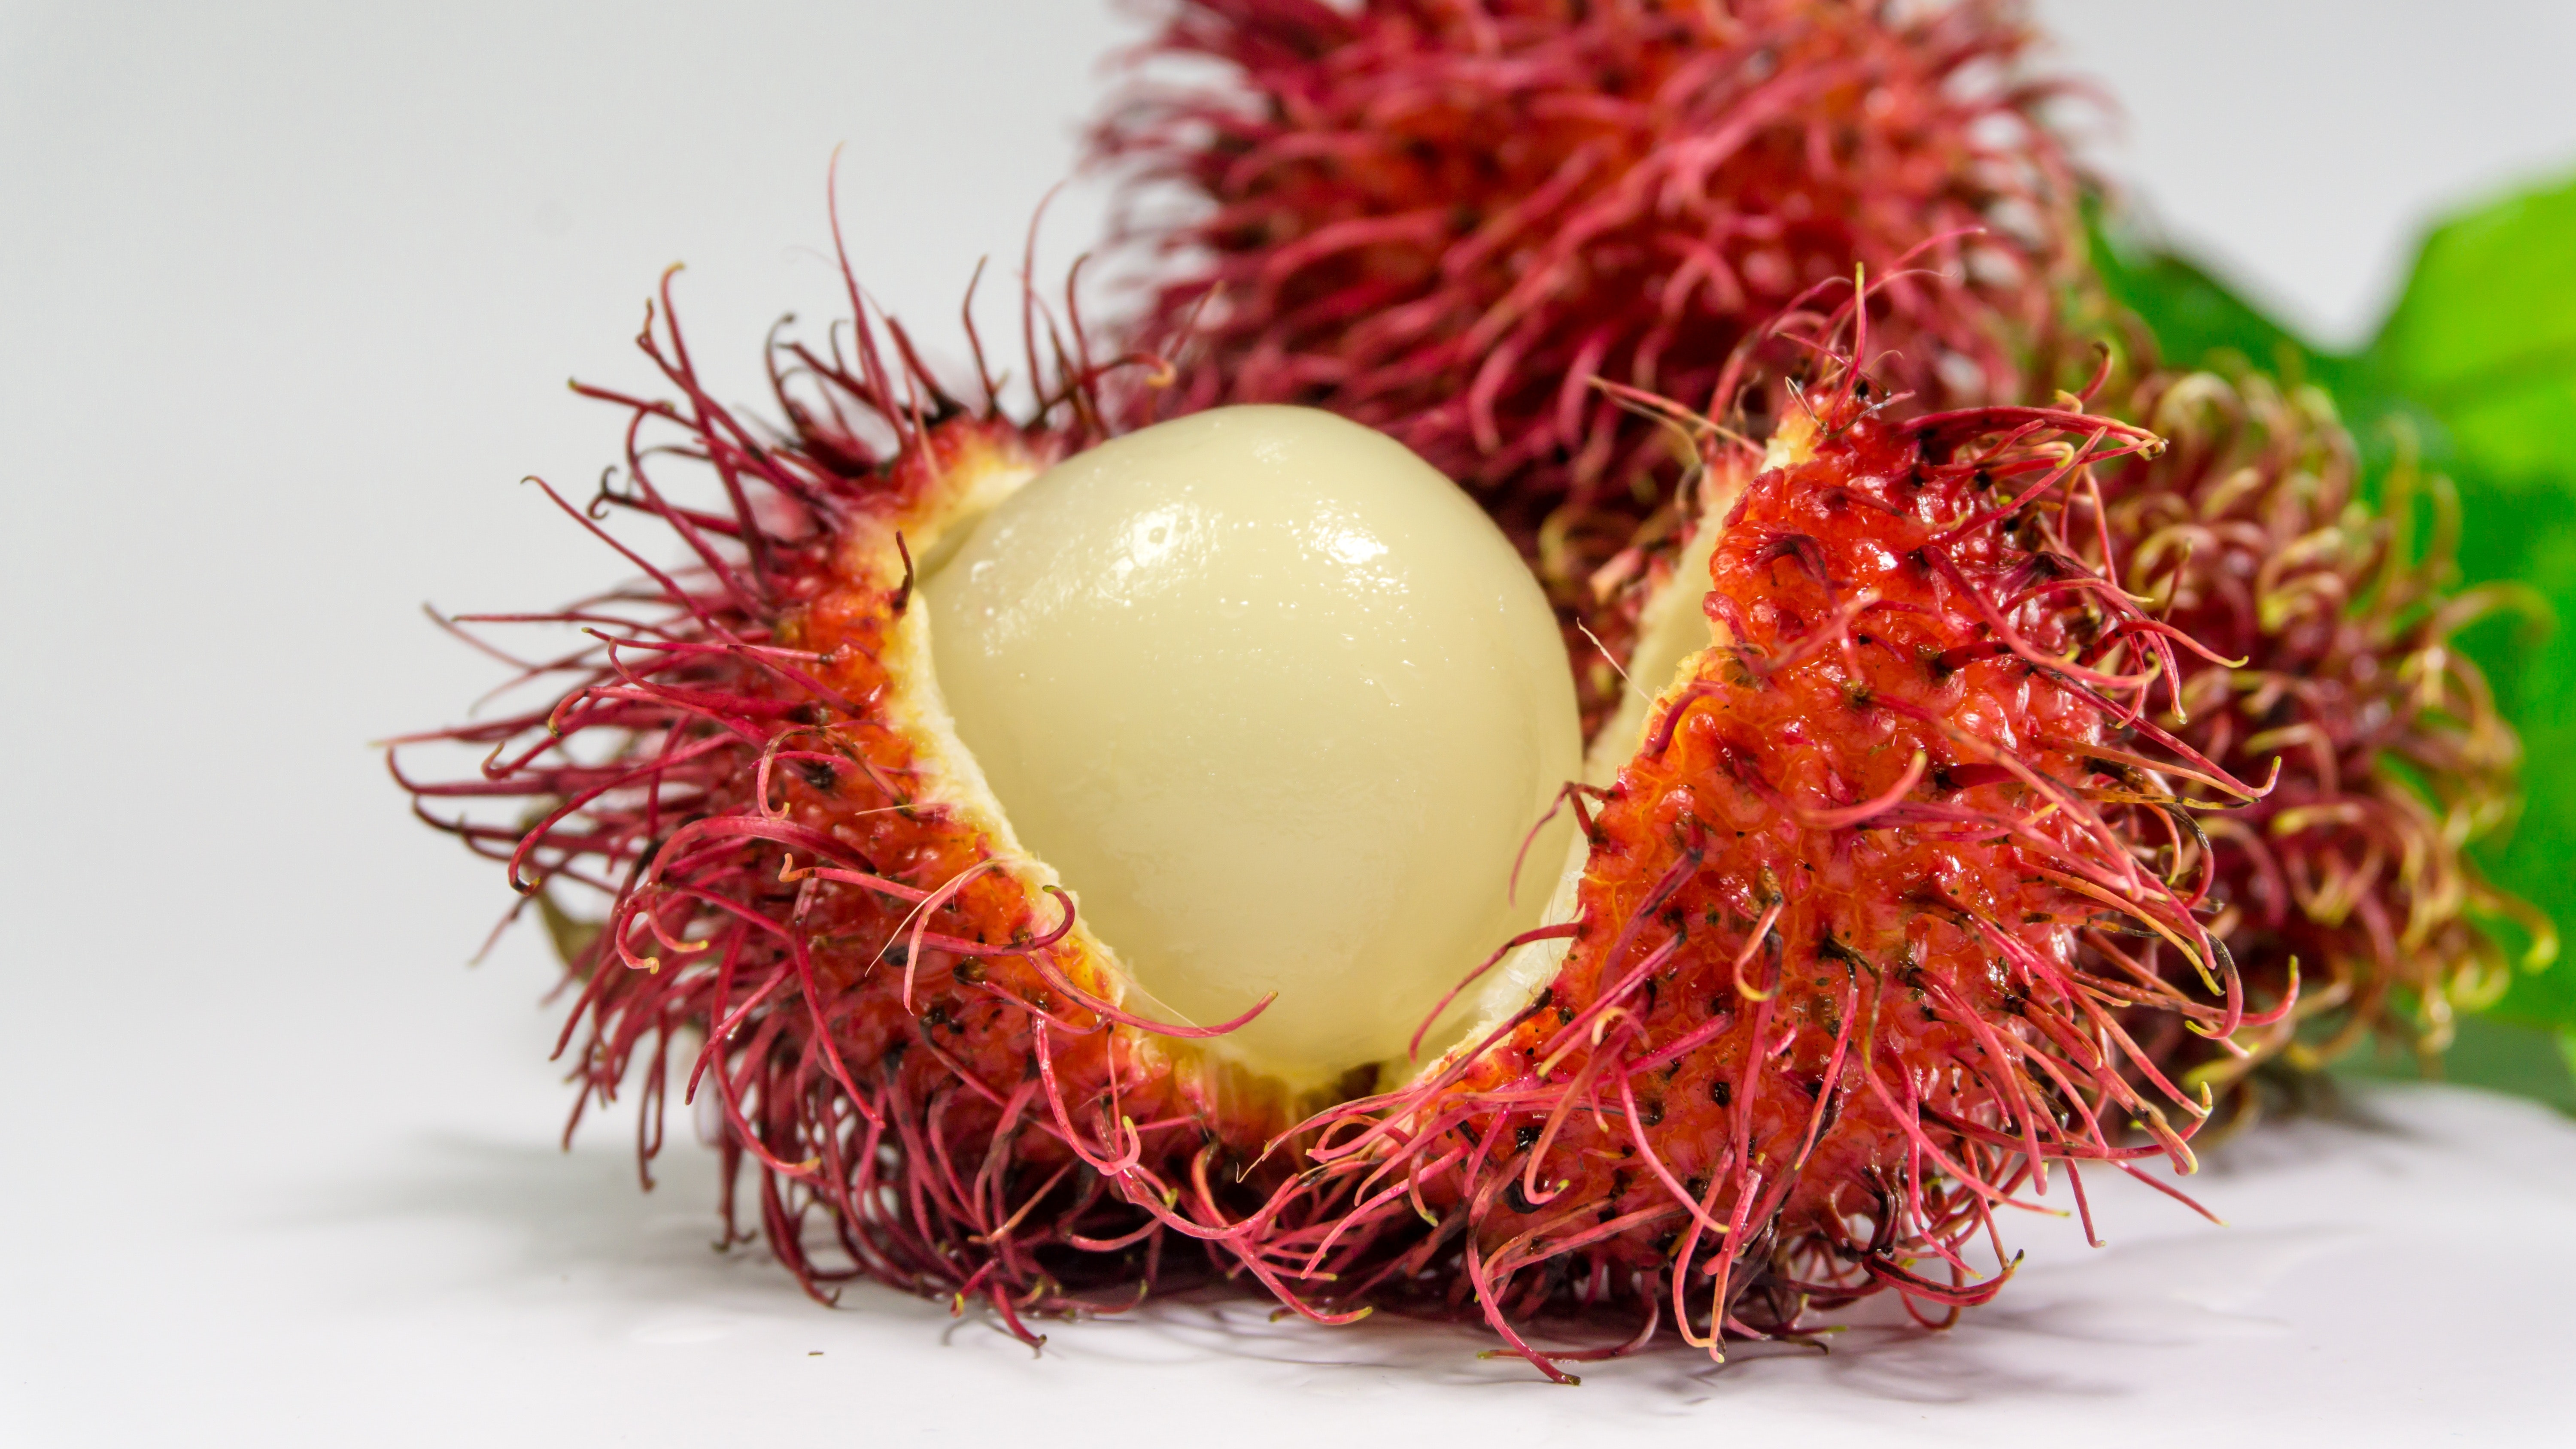
rambutan, Soapberry family, fruit, food, plant, Pulasan, produce, lychee